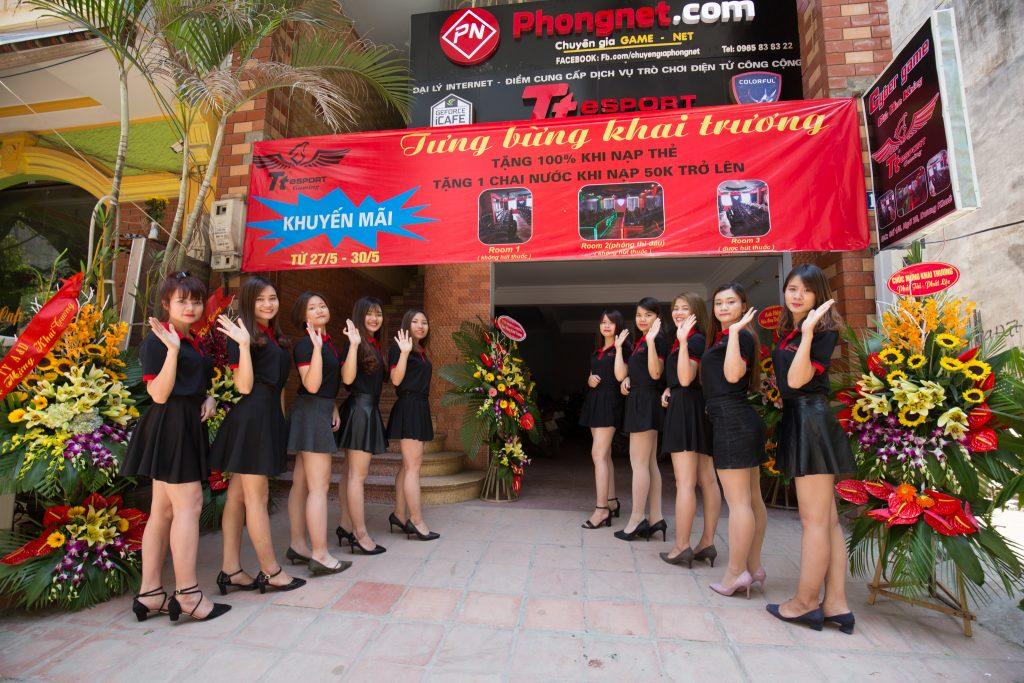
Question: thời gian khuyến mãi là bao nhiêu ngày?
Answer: bốn ngày